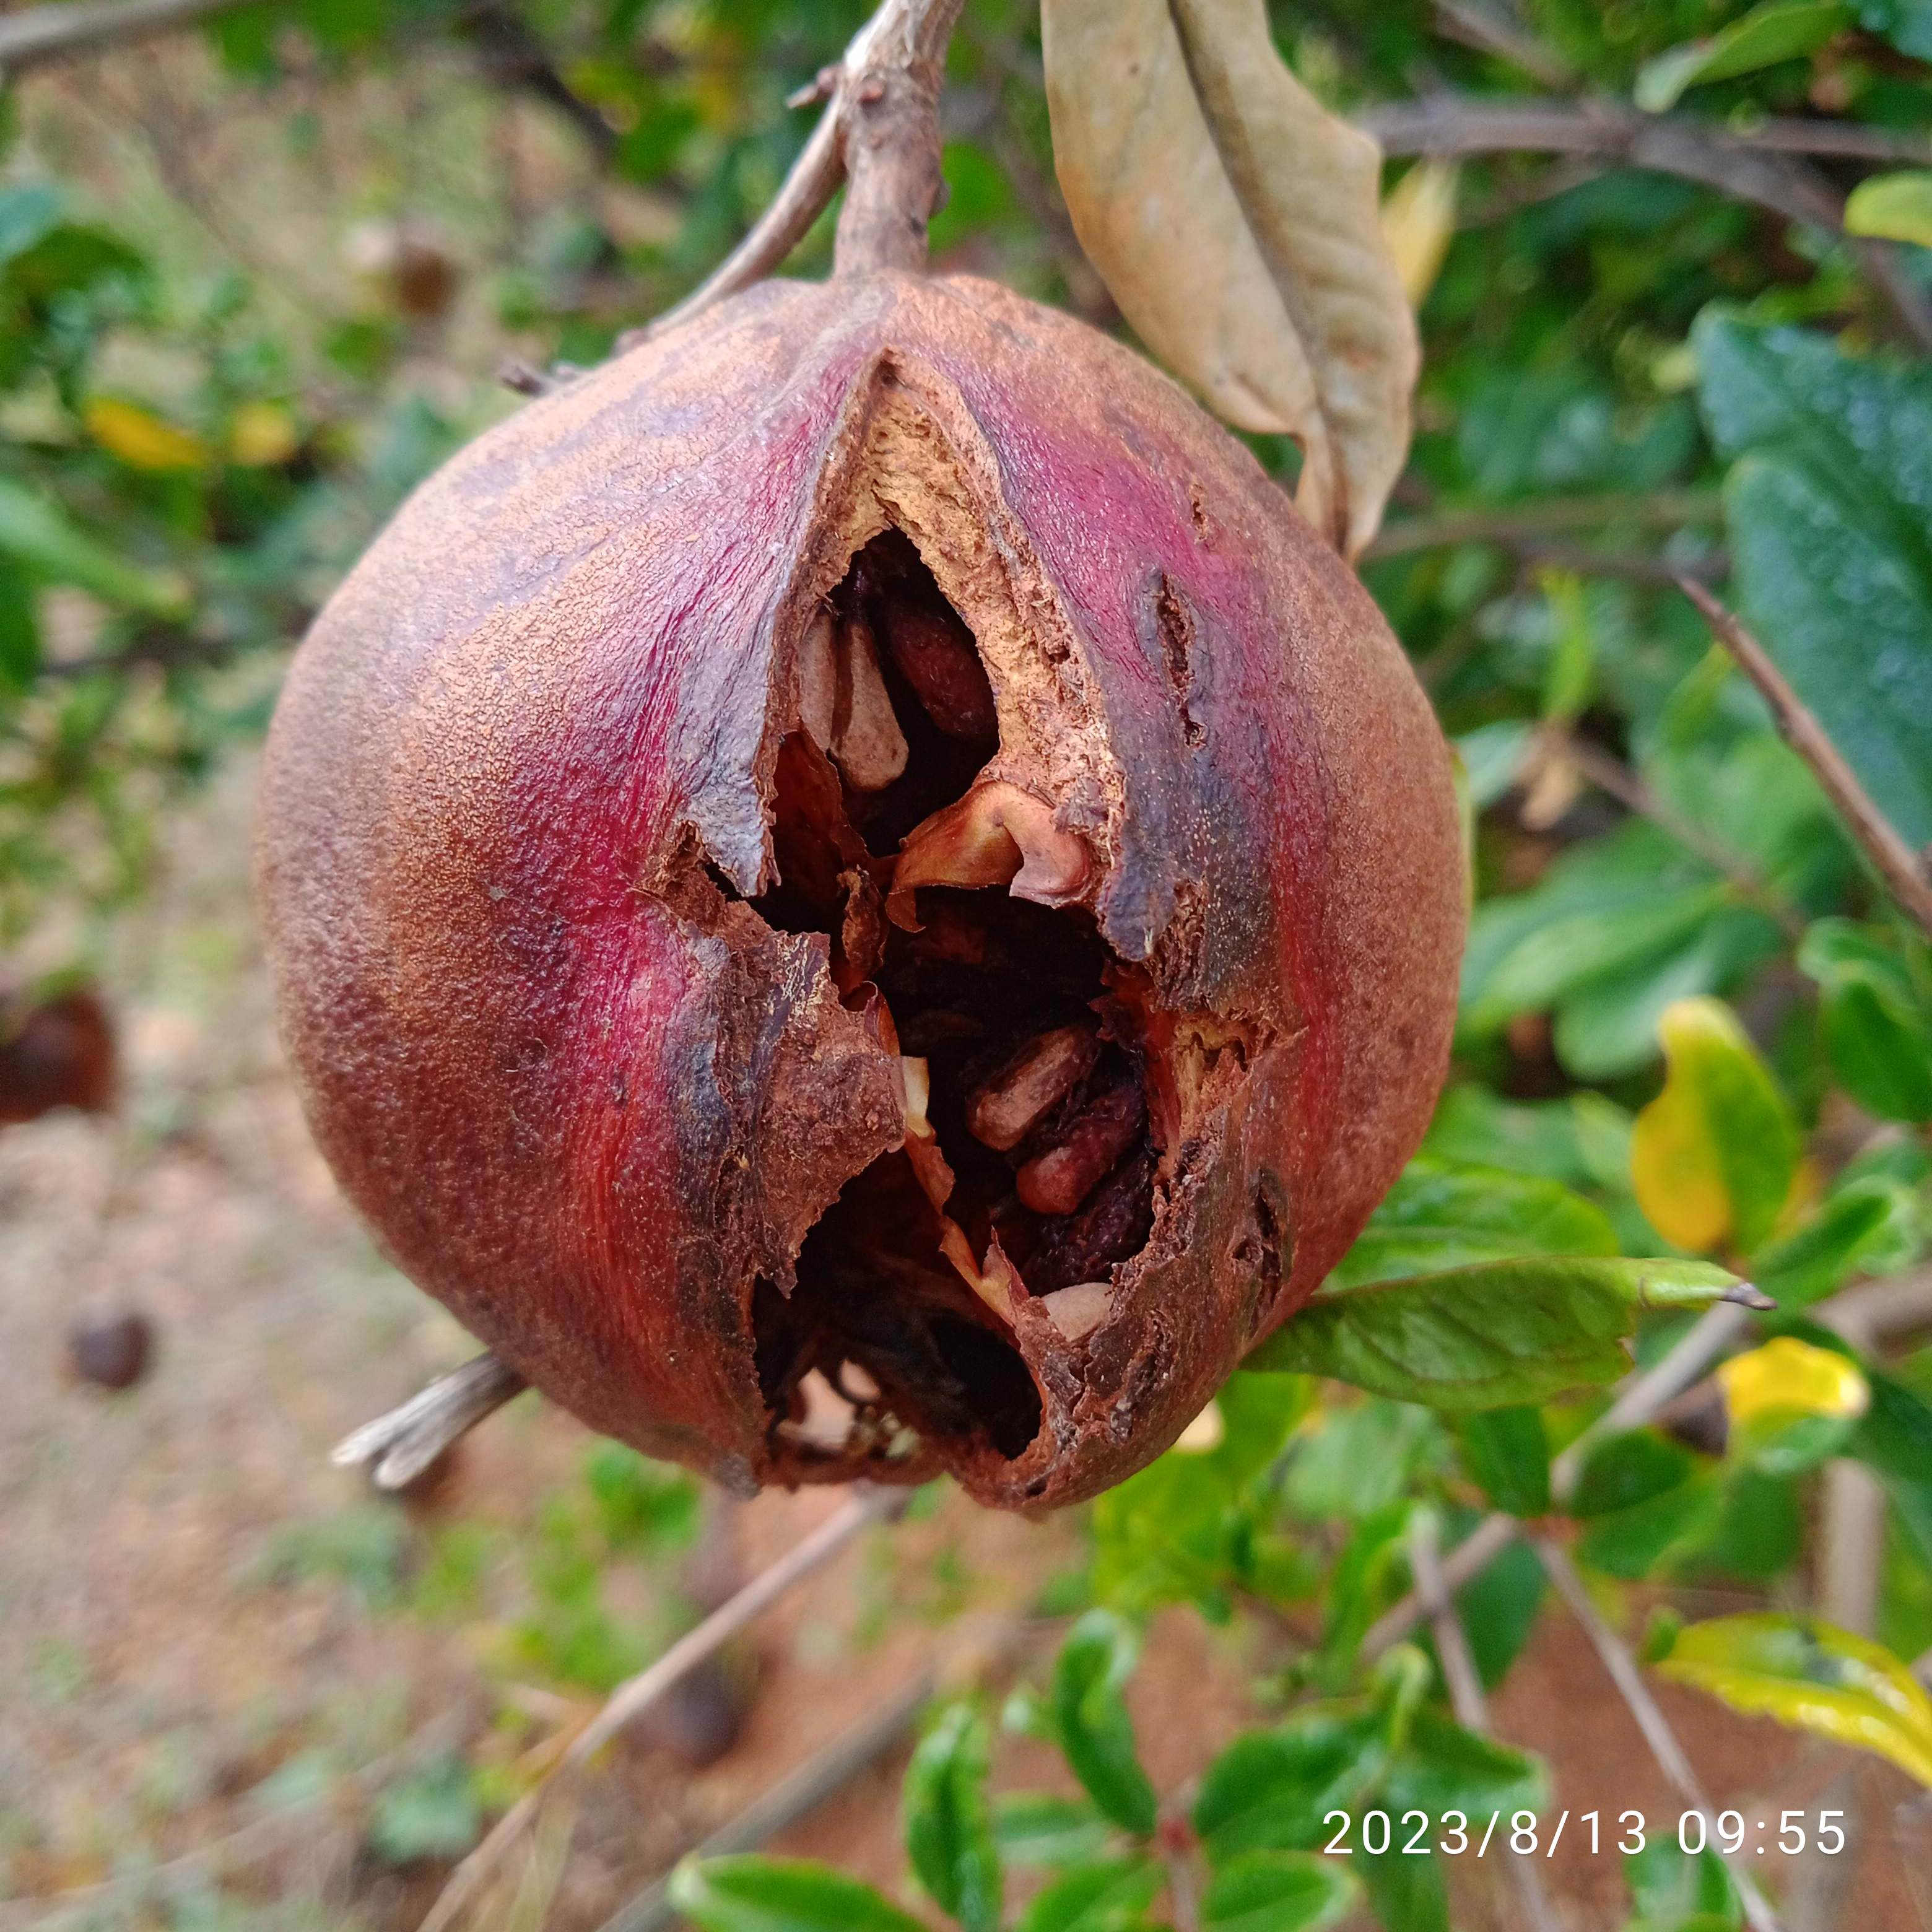
Label: Bacterial_Blight